Tricky Towers

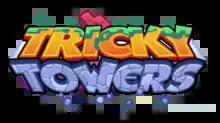

Tricky Towers is a physics-based tower building game puzzle video game that uses a form of the block-stacking problem as the central game mechanic. It was released on digital distribution service Steam for Windows, OS X, and Linux, and for the PlayStation Plus service in August 2016, before being released on PlayStation 4 a month later. It was released on Xbox One on September 18, 2017, and on the Nintendo Switch on October 11, 2018.